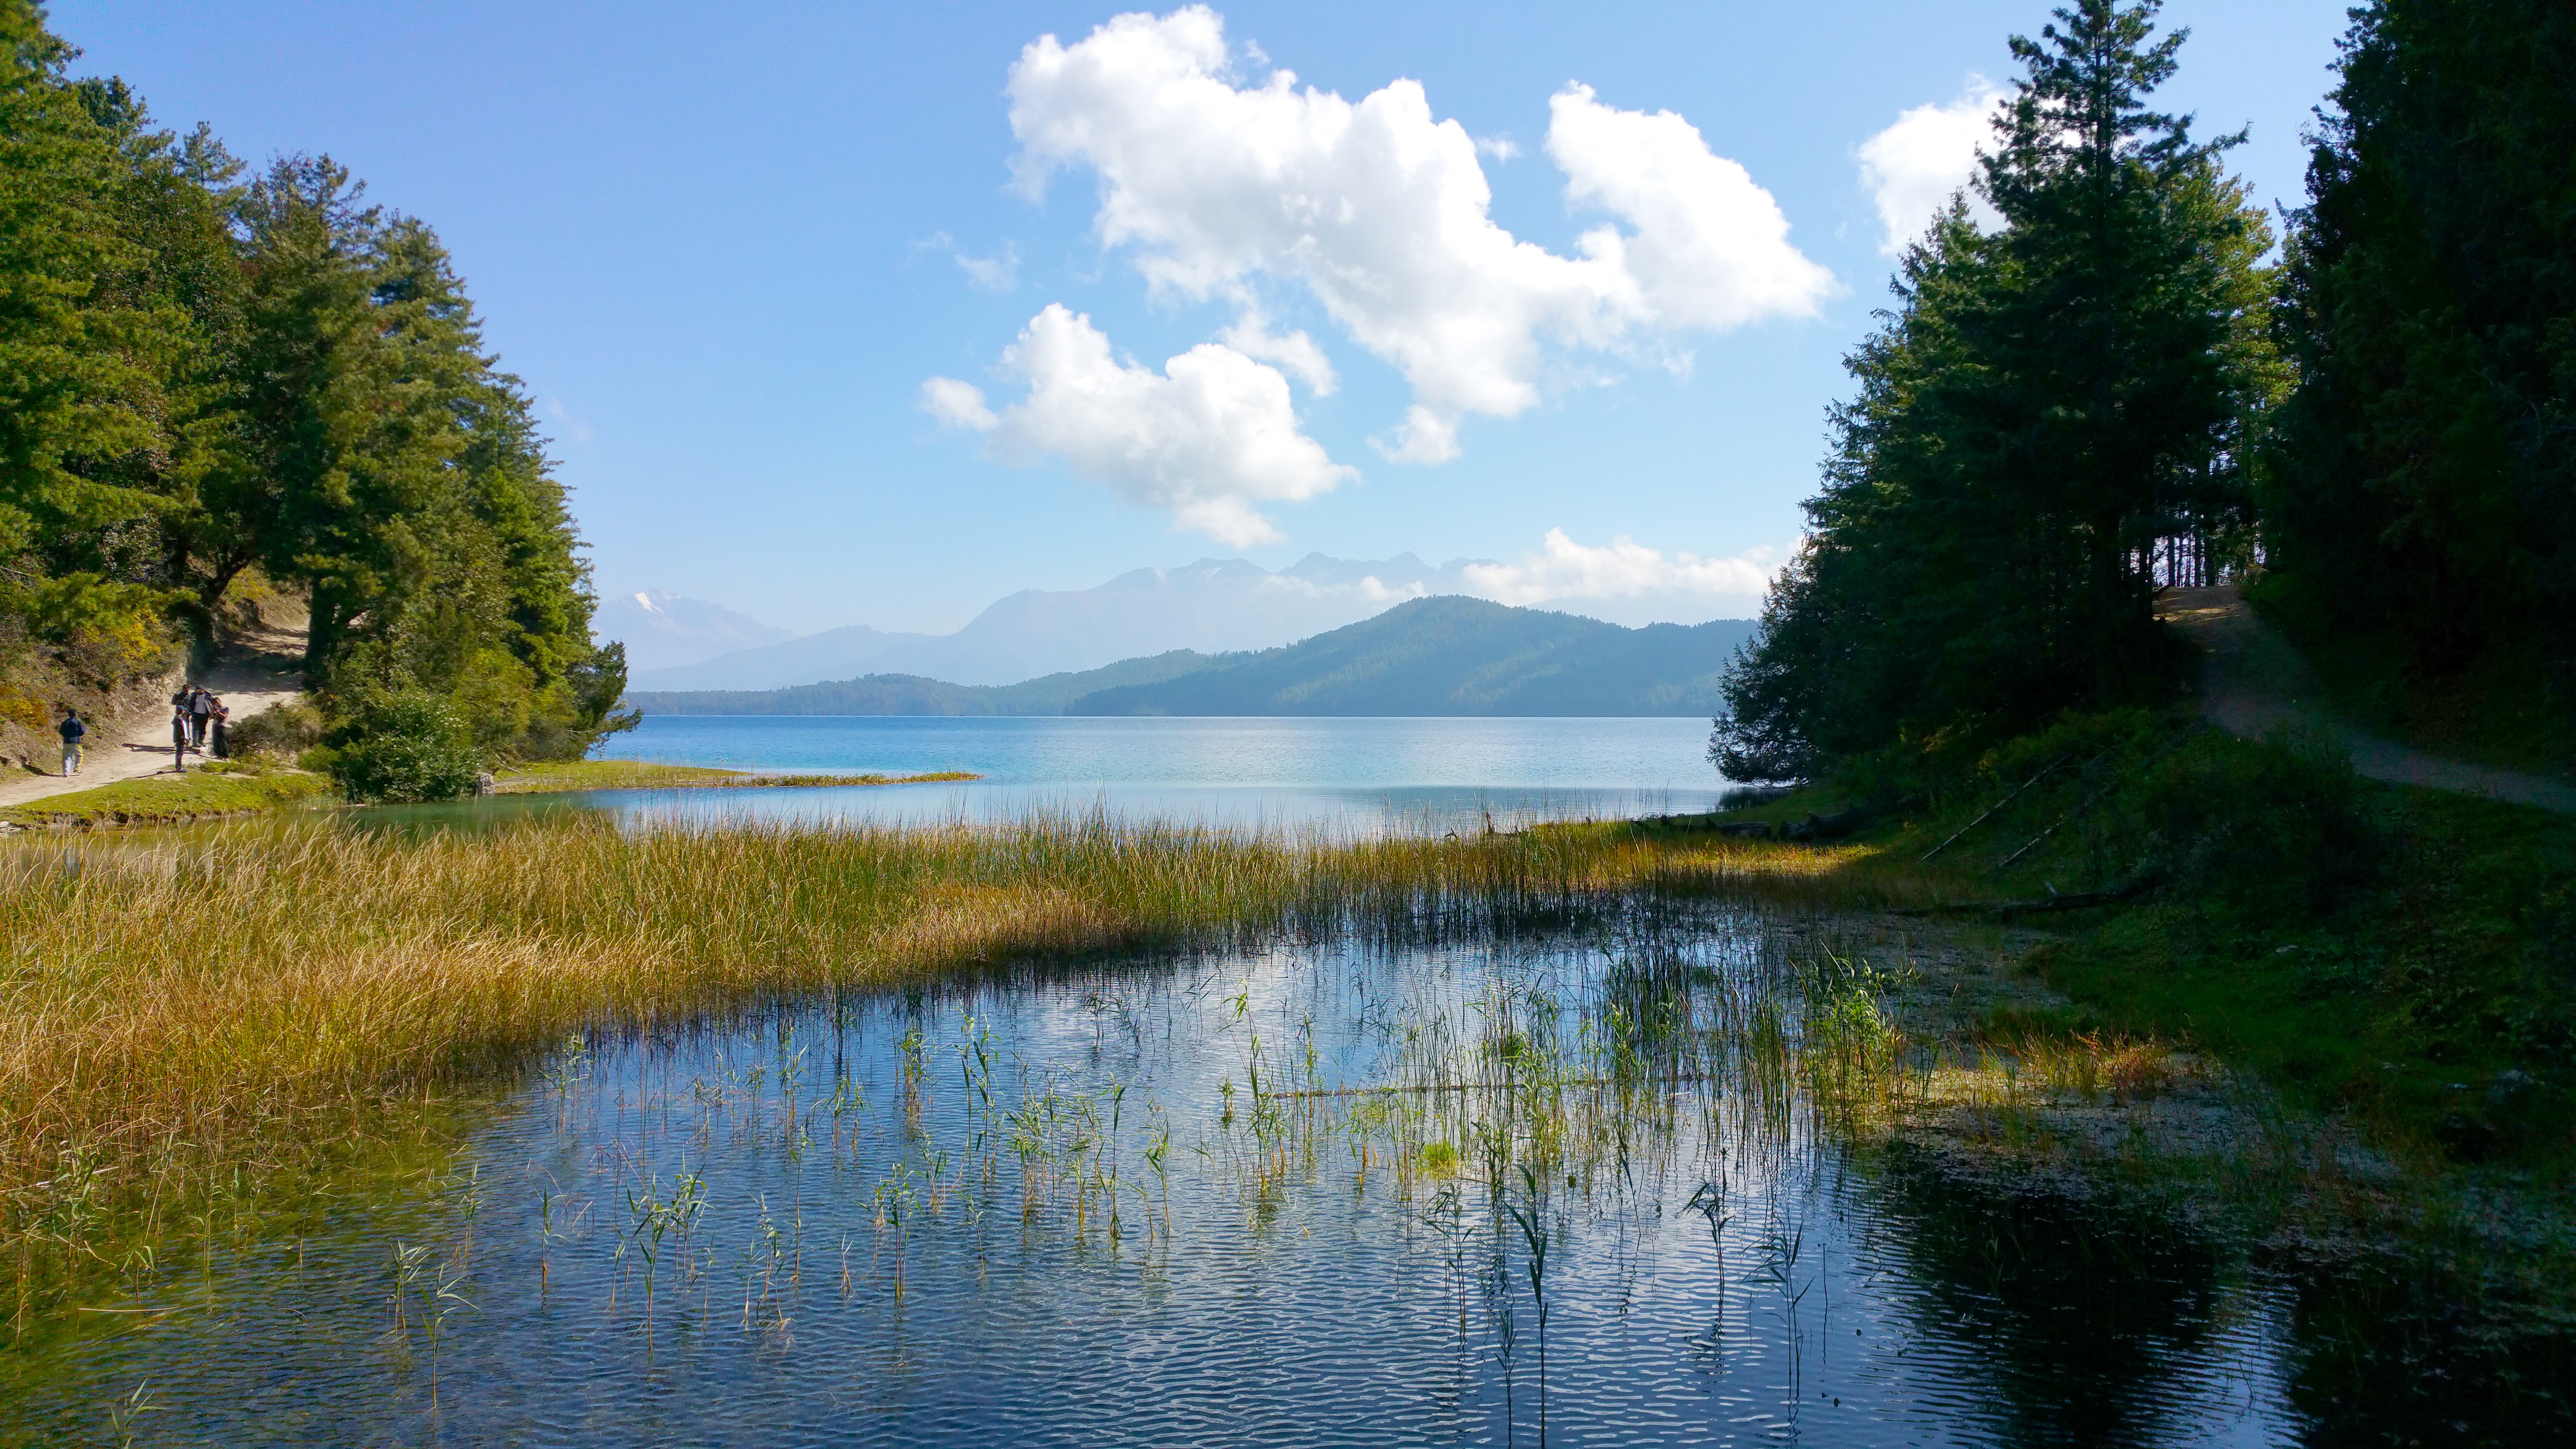
landscape, tree, water, nature, horizon, wilderness, mountain, meadow, shore, lake, river, pond, reflection, scenic, reservoir, waterway, body of water, wetland, scene, loch, ecosystem, wonderful, tarn, nature reserve